Bucklow Hill

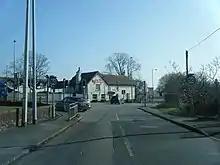
Chapel Lane and Swan Hotel

Bucklow Hill is a village in Cheshire, England whose name originates from a slight rise in the road. It is part of the civil parish of Mere and is located at the junction of the A5034 road and the B5569 road.